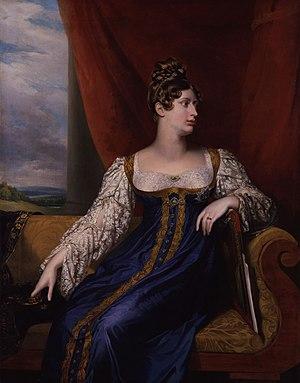
Cet article présente l'arbre généalogique de la maison royale de Belgique, depuis Léopold Iᵉʳ de Belgique, premier roi des Belges.